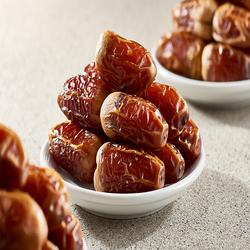
Label: Dates